Question: What color is the surfboard?
Tambaya: Mene launin abin hawa igiyar ruwan?
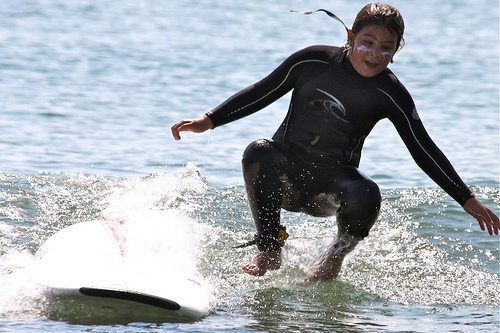
Answer: White.
Amsa: Fari.